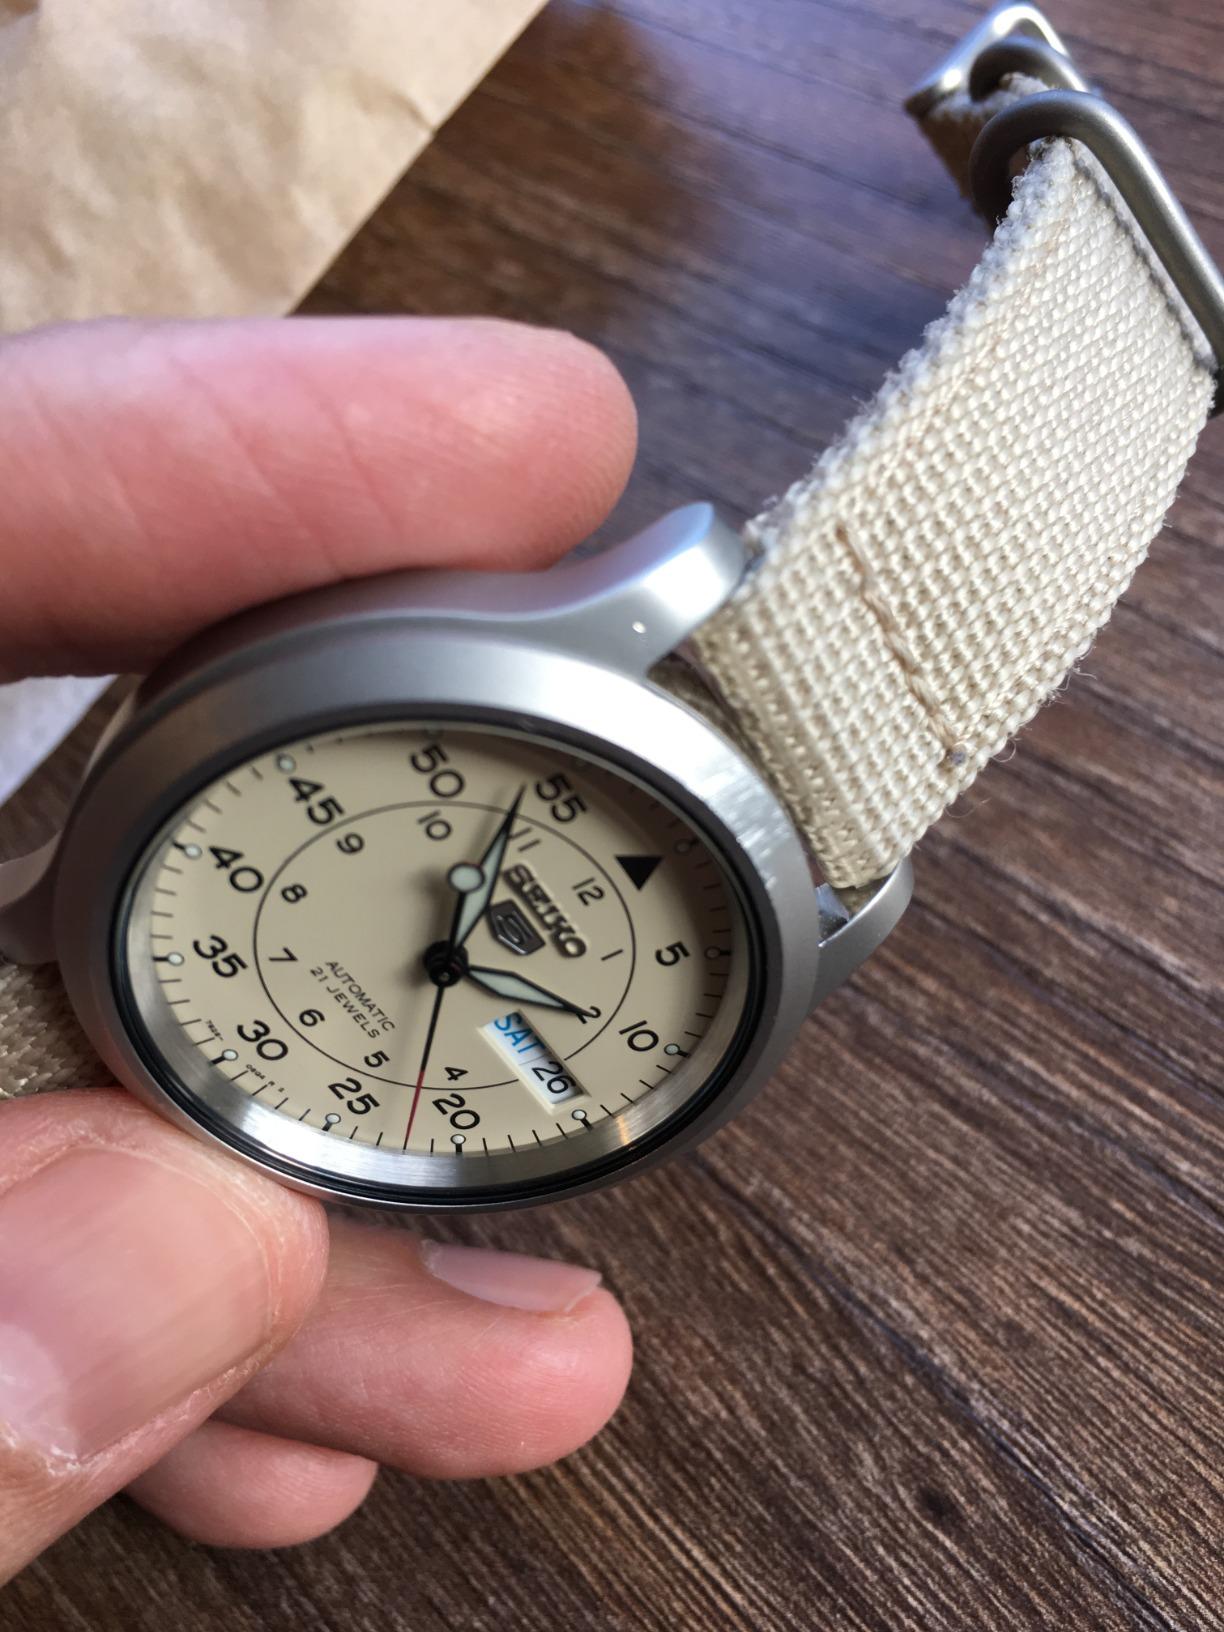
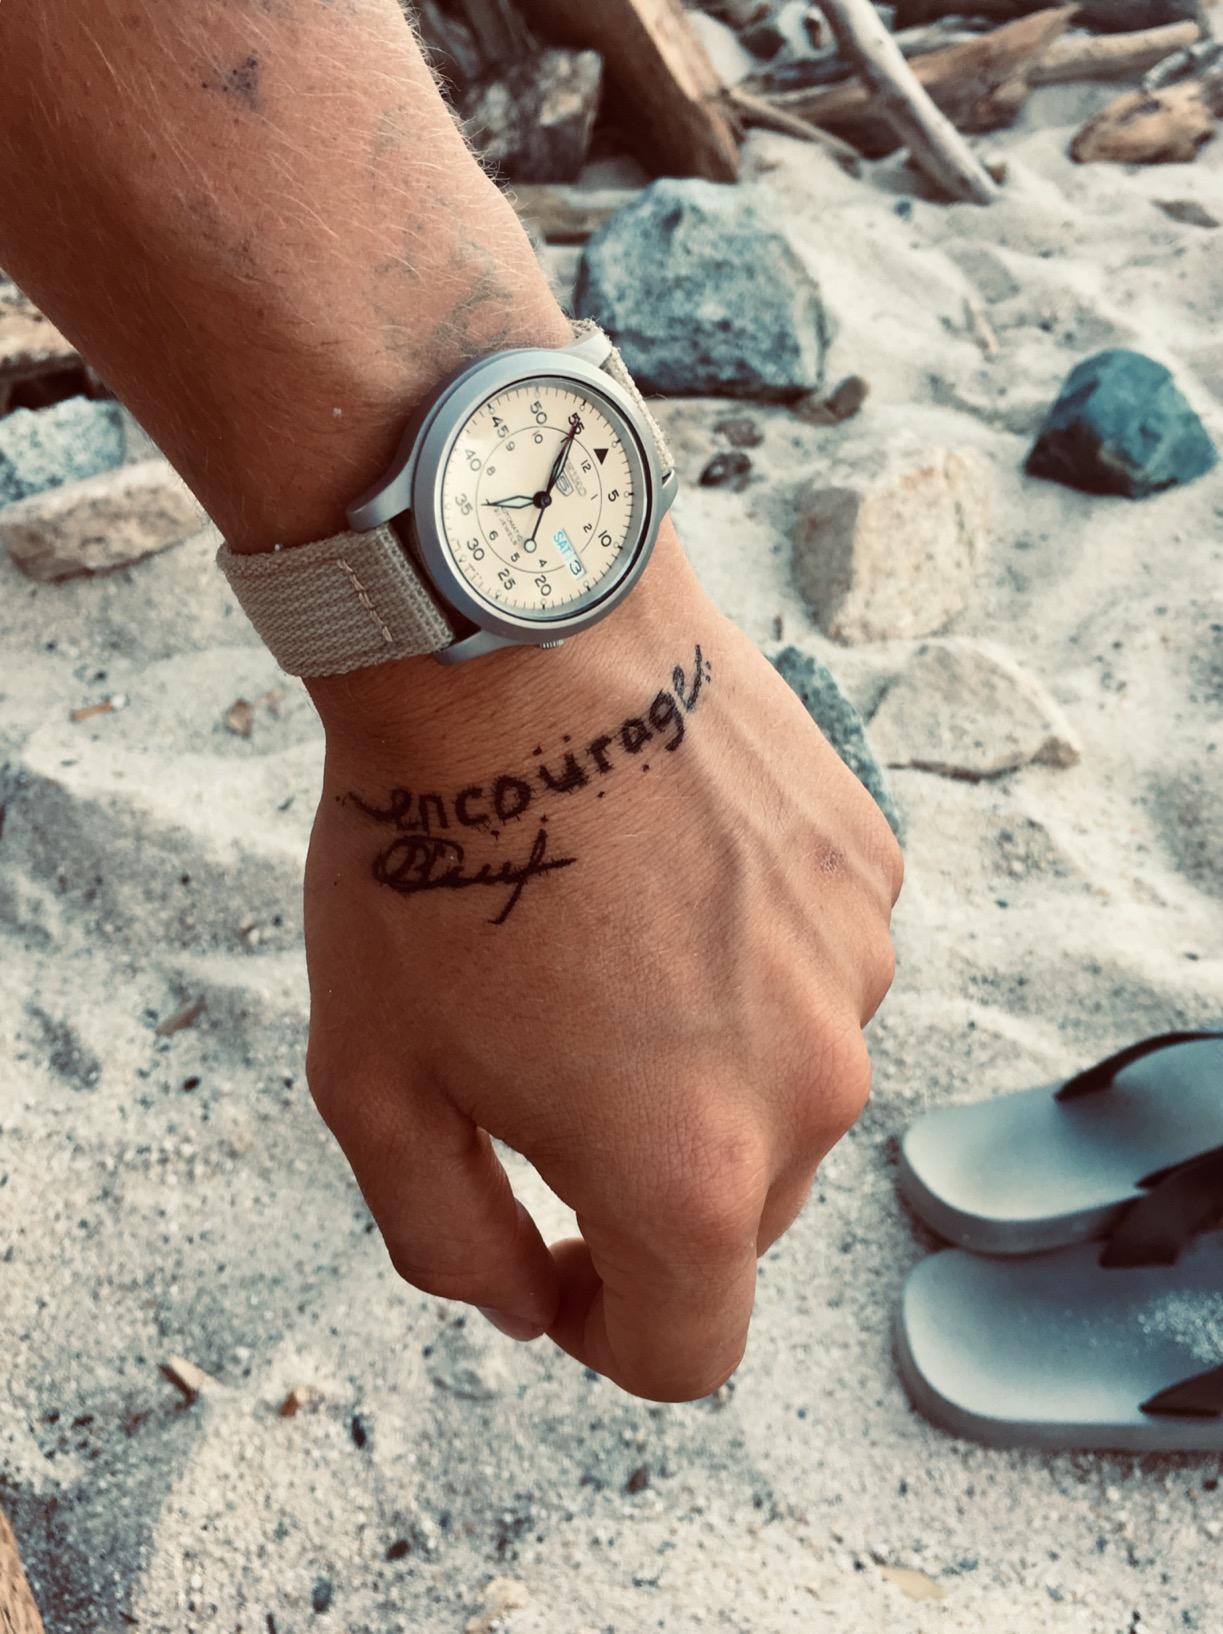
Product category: accessories_watch
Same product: yes